The Liberals (Switzerland)

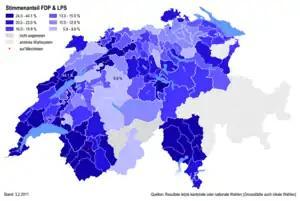
Percentages of the FDP at district level in 2011

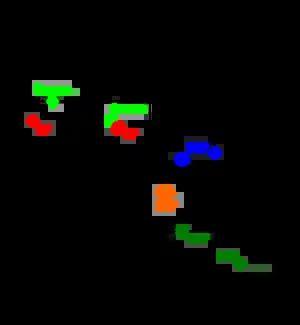
The FDP's positions in the Swiss political spectrum (2007).

As a classically liberal party, the FDP wants to protect civil liberties and individual responsibility. The FDP calls for mutual tolerance of people with different opinions and self-identities, entrepreneurship, social responsibility, the rule of law, and participatory democracy.